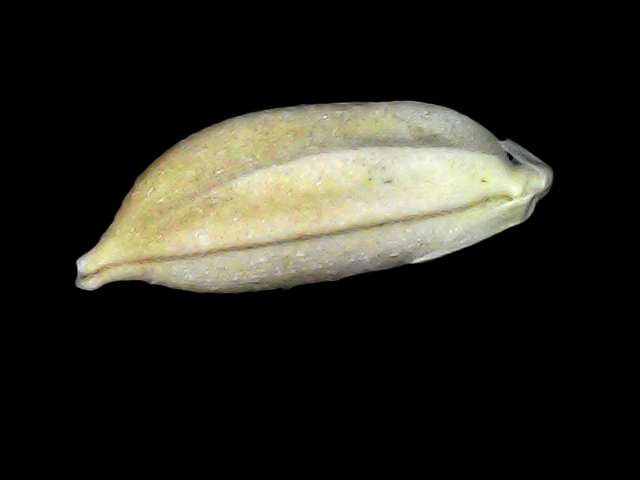
Rice variety: Bd34